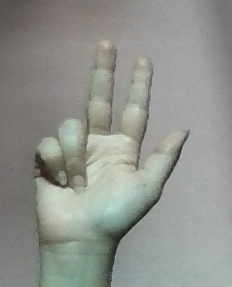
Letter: al